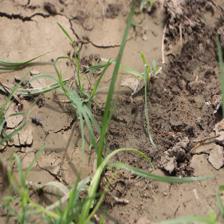
Label: Grass